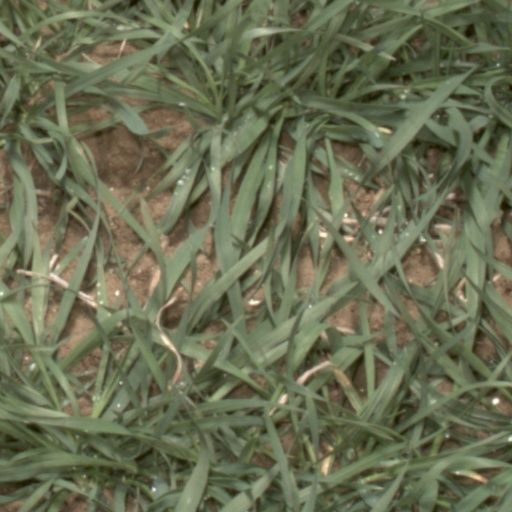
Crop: wheat